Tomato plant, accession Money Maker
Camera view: vertical (180 deg); turntable rotation: 240 degrees
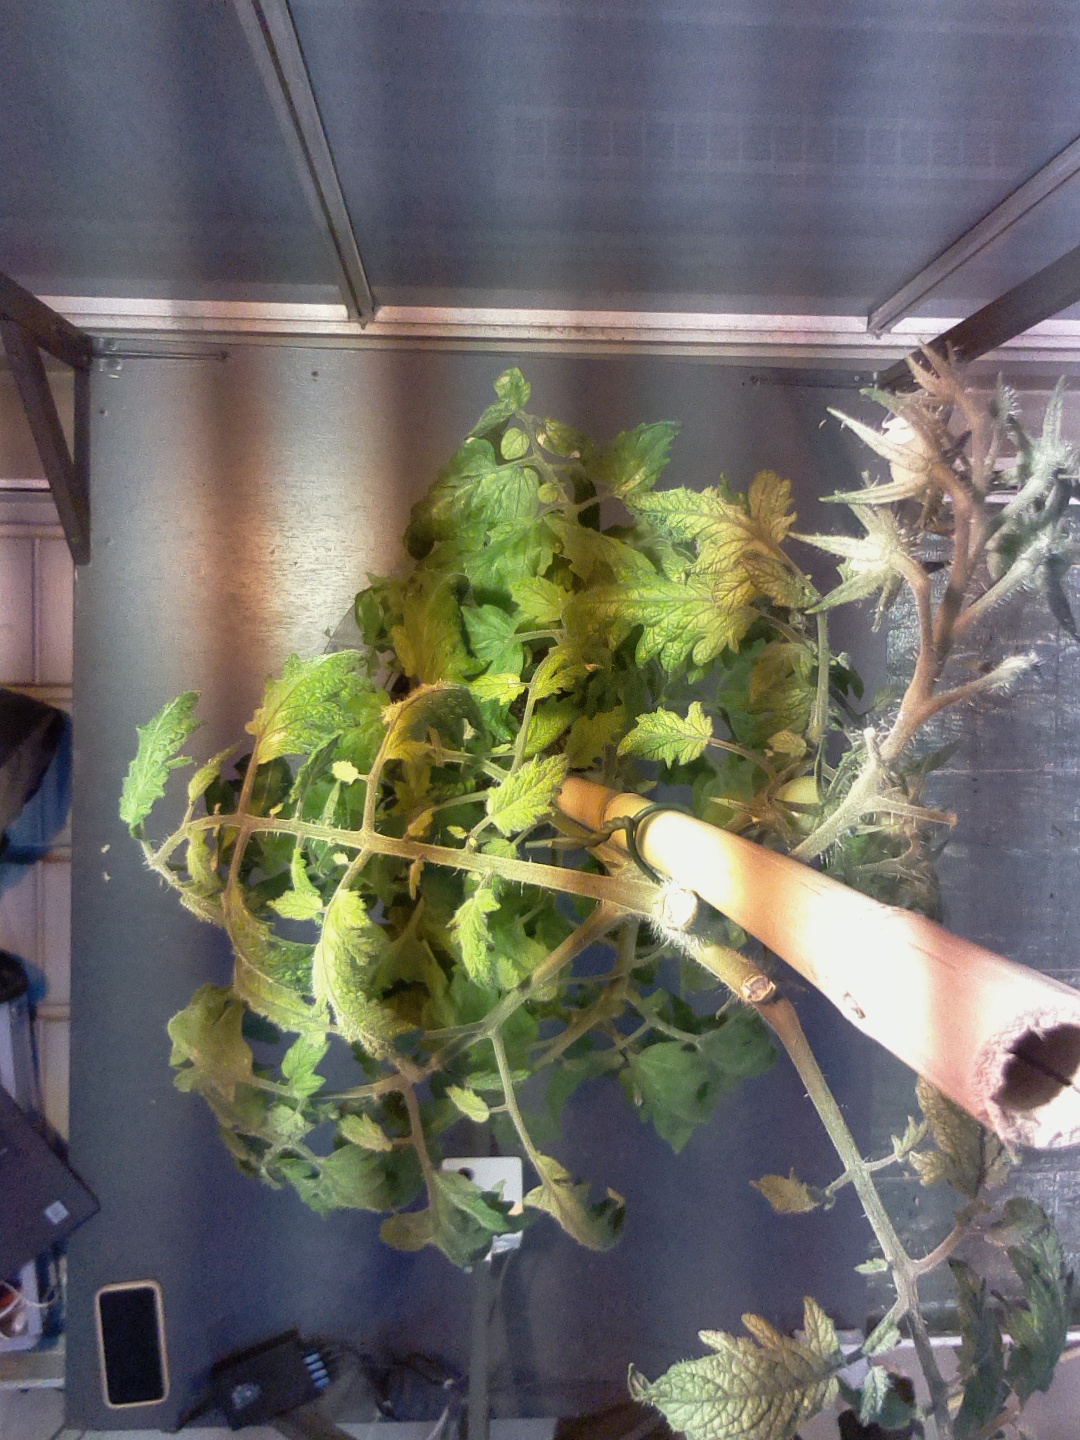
BBCH growth stage 77: 70%-80% of final fruit size